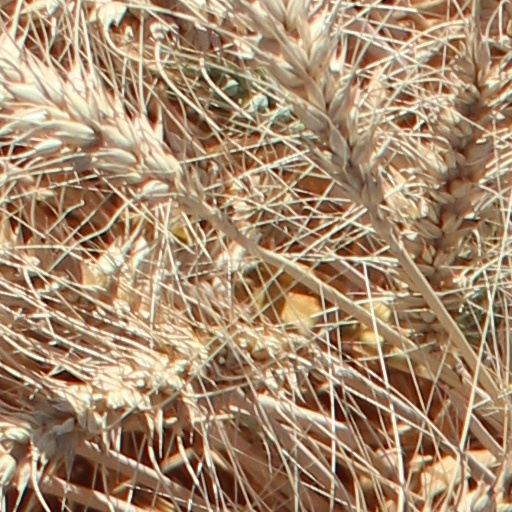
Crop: wheat